West Croydon, South Australia

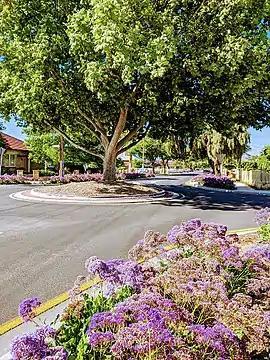
Rosetta Street looking north

West Croydon is an inner western suburb of Adelaide, South Australia.